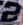
Number: 2